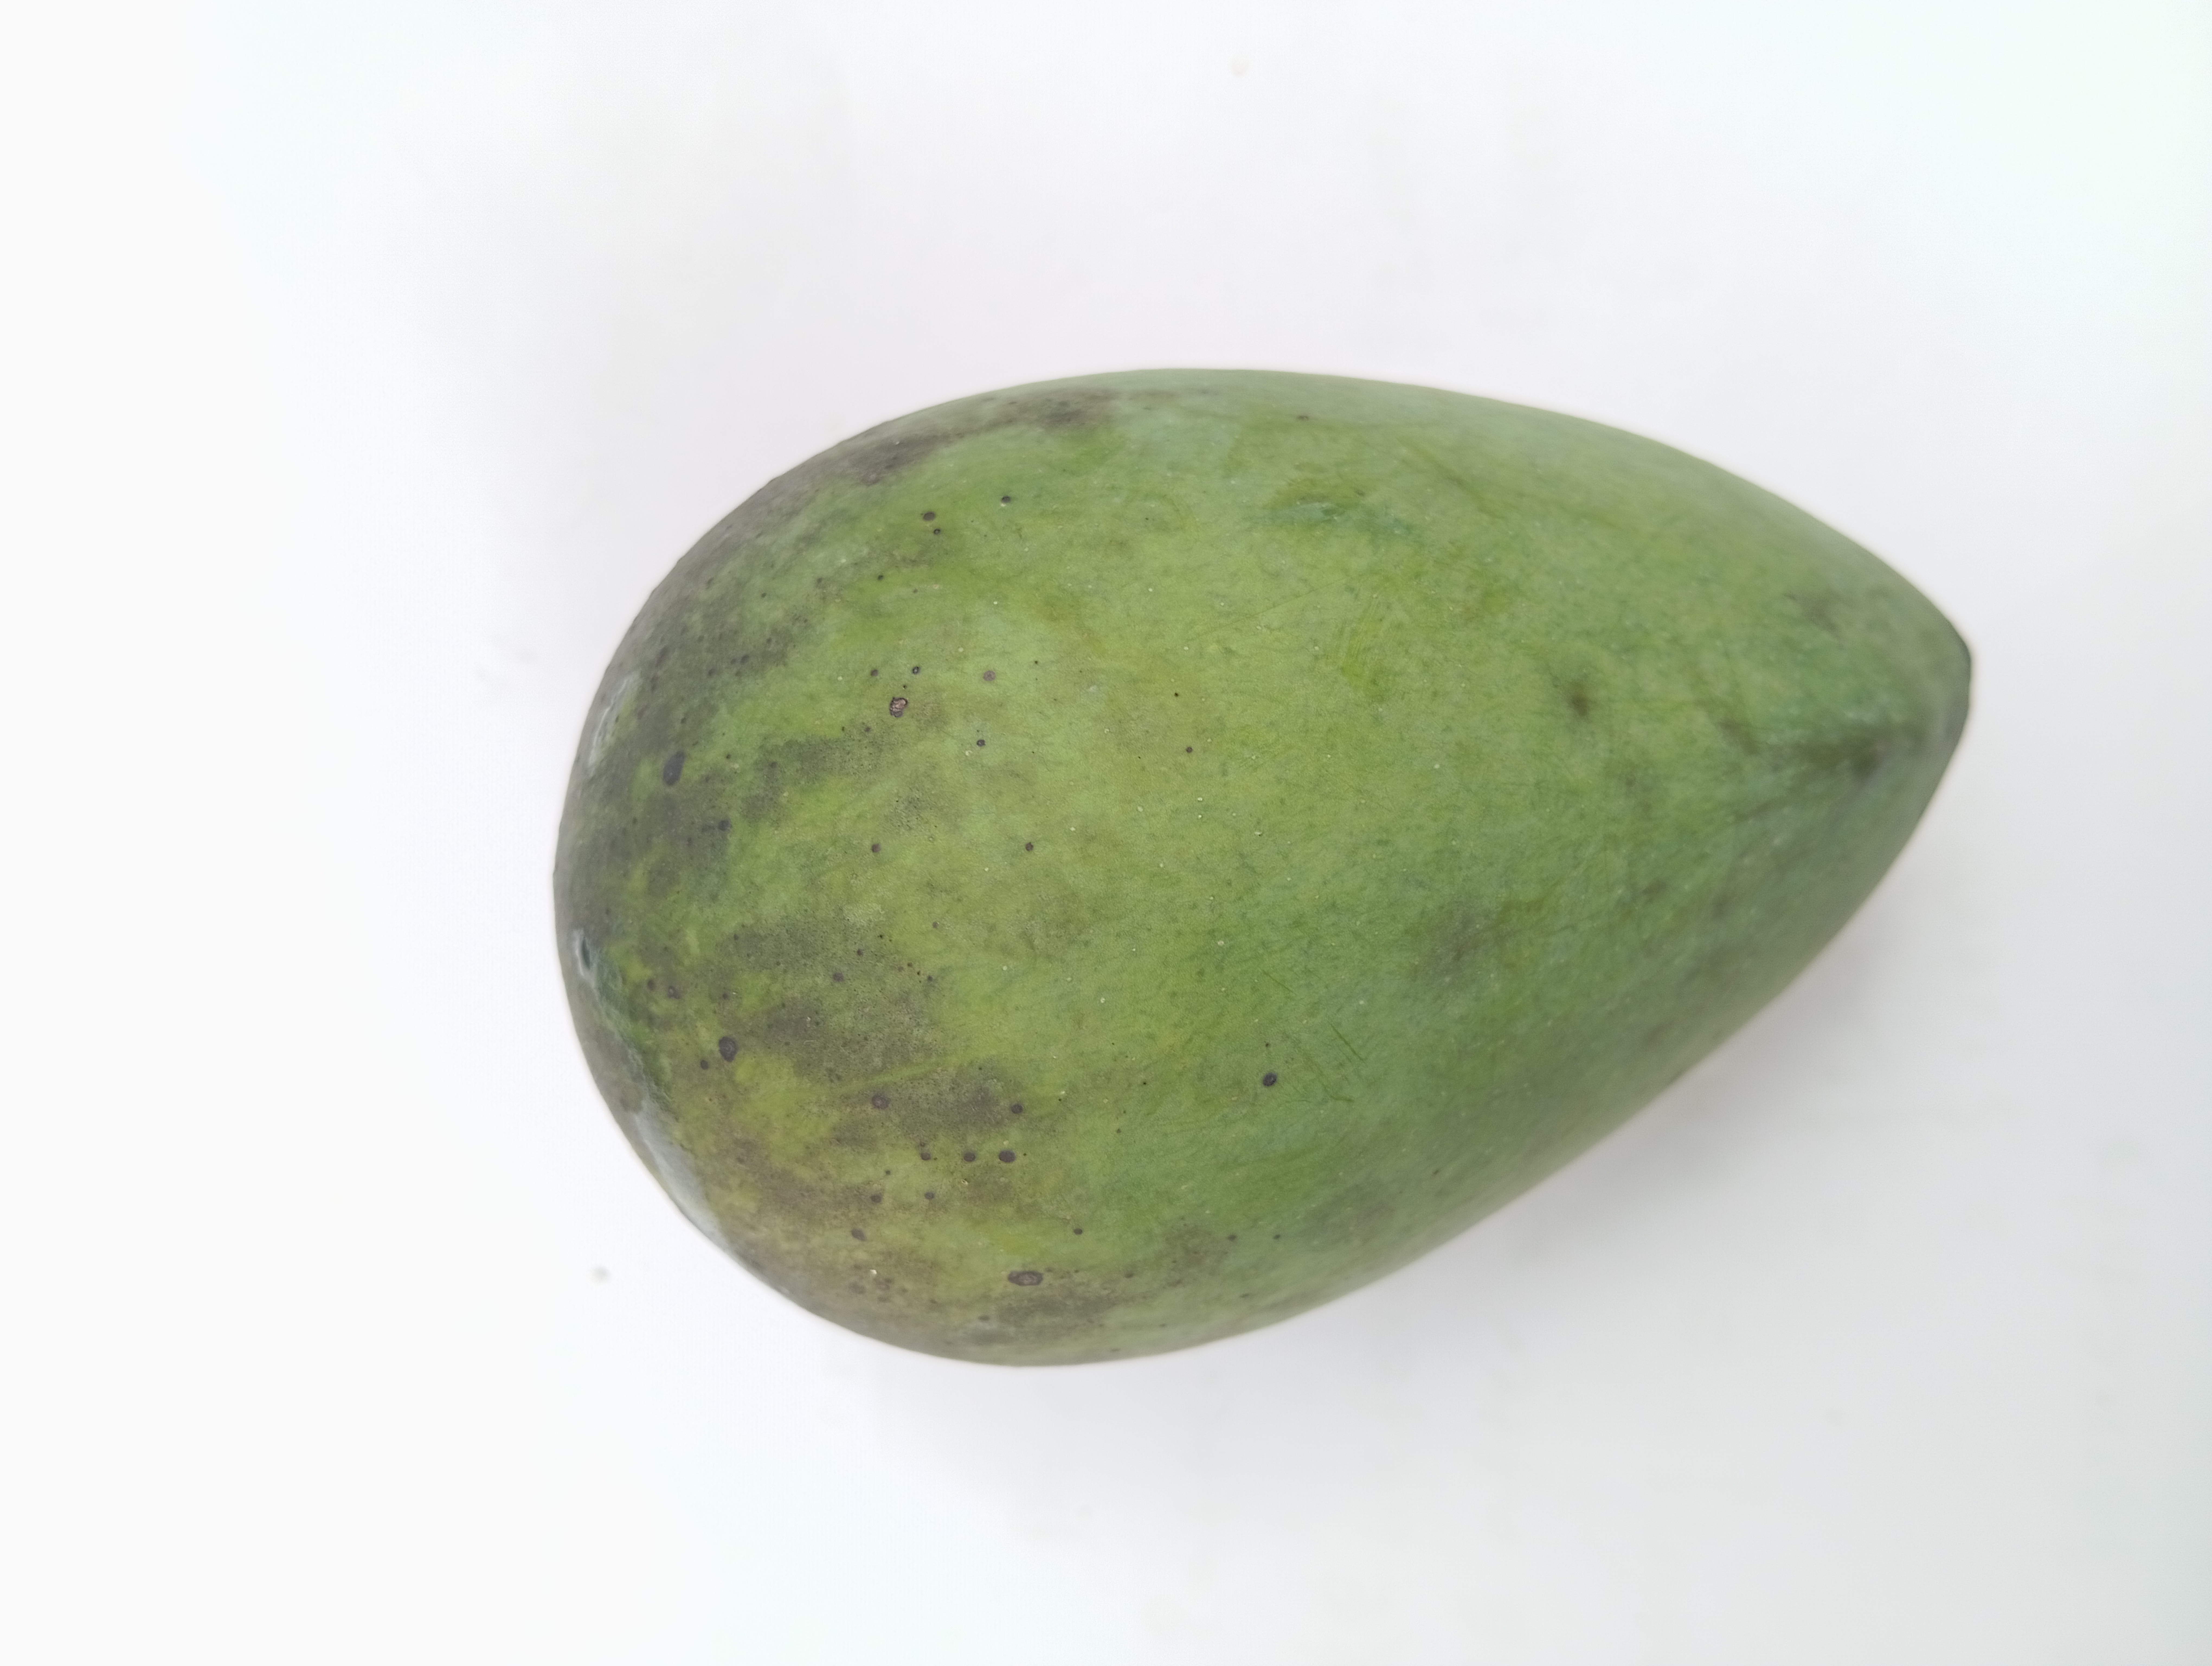
Mango variety: Harivanga